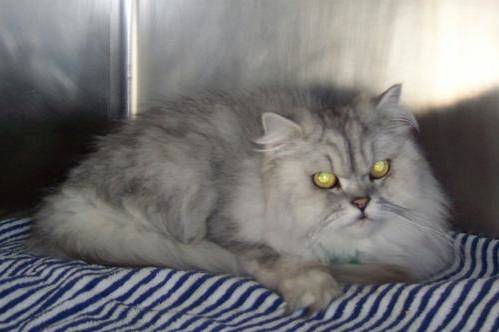
Label: cat